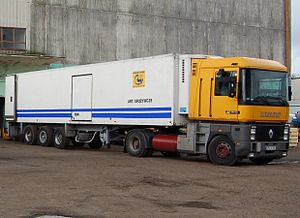
Renault Magnum
Renault Magnum, introduceret under navnet Renault AE Magnum, er en lastbilserie fra Renault Trucks.